Piet de Jong (artist)

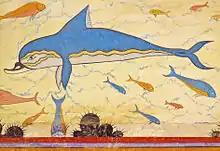
Delphinus delphis 02

In 1947, de Jong returned to Crete as the curator of Knossos. The Knossos excavations were now directed by Sinclair Hood, who continued to employ de Jong in the recording and reconstruction of the Knossos material. In 1952, de Jong relinquished his post as Knossos caretaker, but continued to produce watercolours and reconstructions both at Knossos (1957–61), and for a number of other archaeological projects. In 1957, he produced watercolour reconstructions of the fresco paintings from the so-called 'Painted House' at Gordion. Around the same time, de Jong also produced the plates for the material excavated by John Caskey at Kea. Until 1965, de Jong worked again for Carl Blegen at Pylos, where he produced his famous reconstructions of both the Palace of Nestor and its ornate floor. His final archaeological assignment, the watercolour reproduction of several Minoan frescos, began on Crete in 1966. While still in Crete and at work on these frescos, Piet de Jong died on 20 April 1967 at the age of 79. A bequest left by de Jong to the British School at Athens made possible the extension of the Stratigraphic Museum at Knossos.